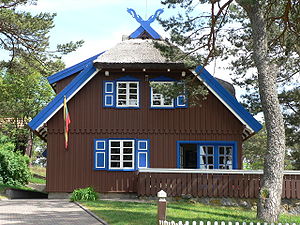
Nida (by) / Galleri
Nida er en lille by på Den kuriske landtange i Litauen, 48 km syd for Klaipėda, og 4 km fra grænsen til den russiske eksklave Kaliningrad oblast. Umiddelbart nordøst for byen ligger Nida Airport. Nida er den vestligste by i Litauen og de Baltiske Stater.